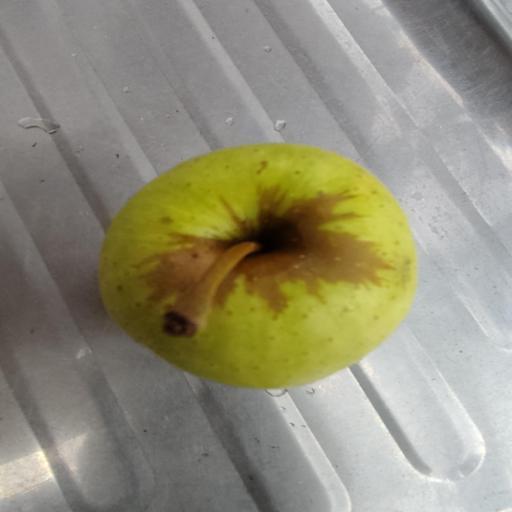
Crop type: Apple_Golden Delicious